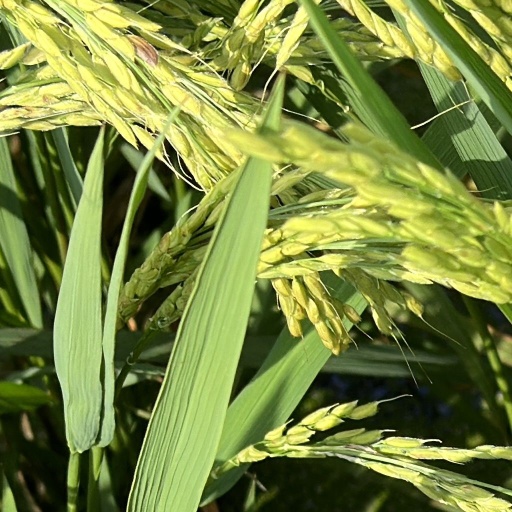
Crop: rice